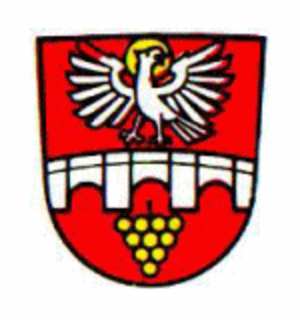
Tauberrettersheim est une commune de l'arrondissement de Wurtzbourg en Basse-Franconie appartenant à la communauté de commune de Röttingen. Tauberrettersheim est situé sur la rive gauche de la Tauber.